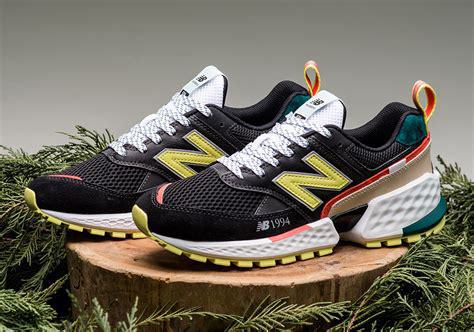
Brand: New
Model: Balance 574